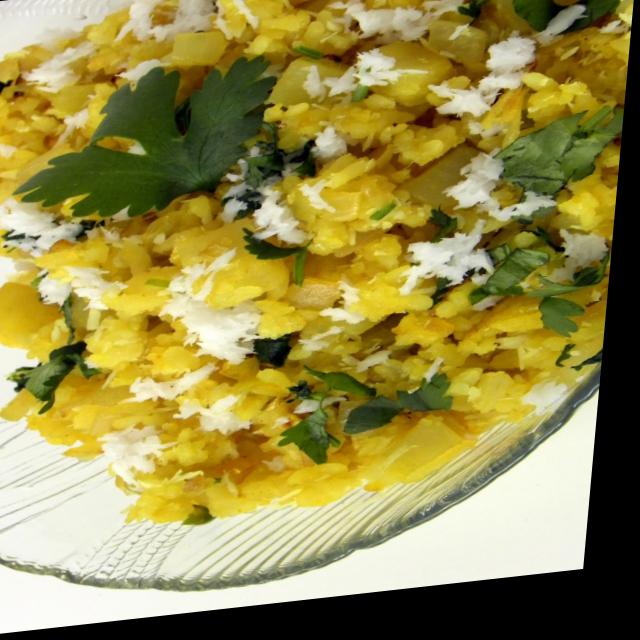
Dish: poha